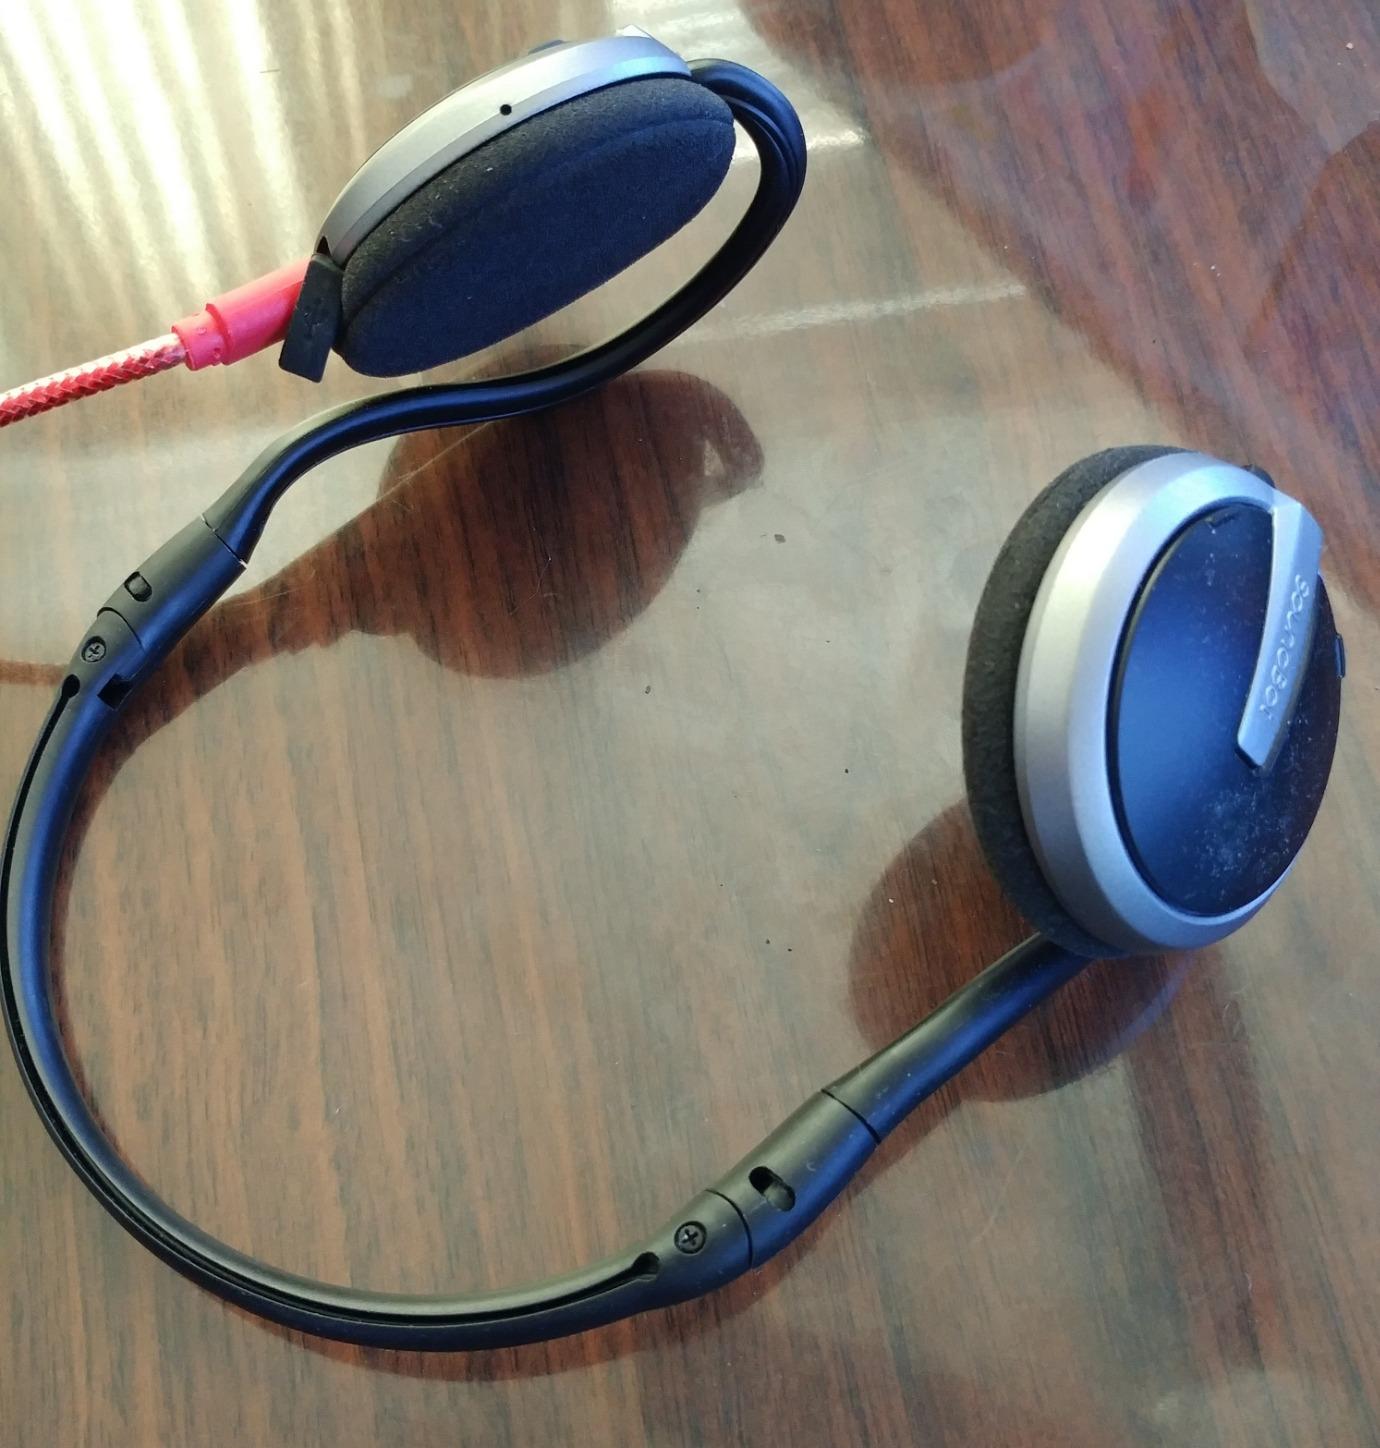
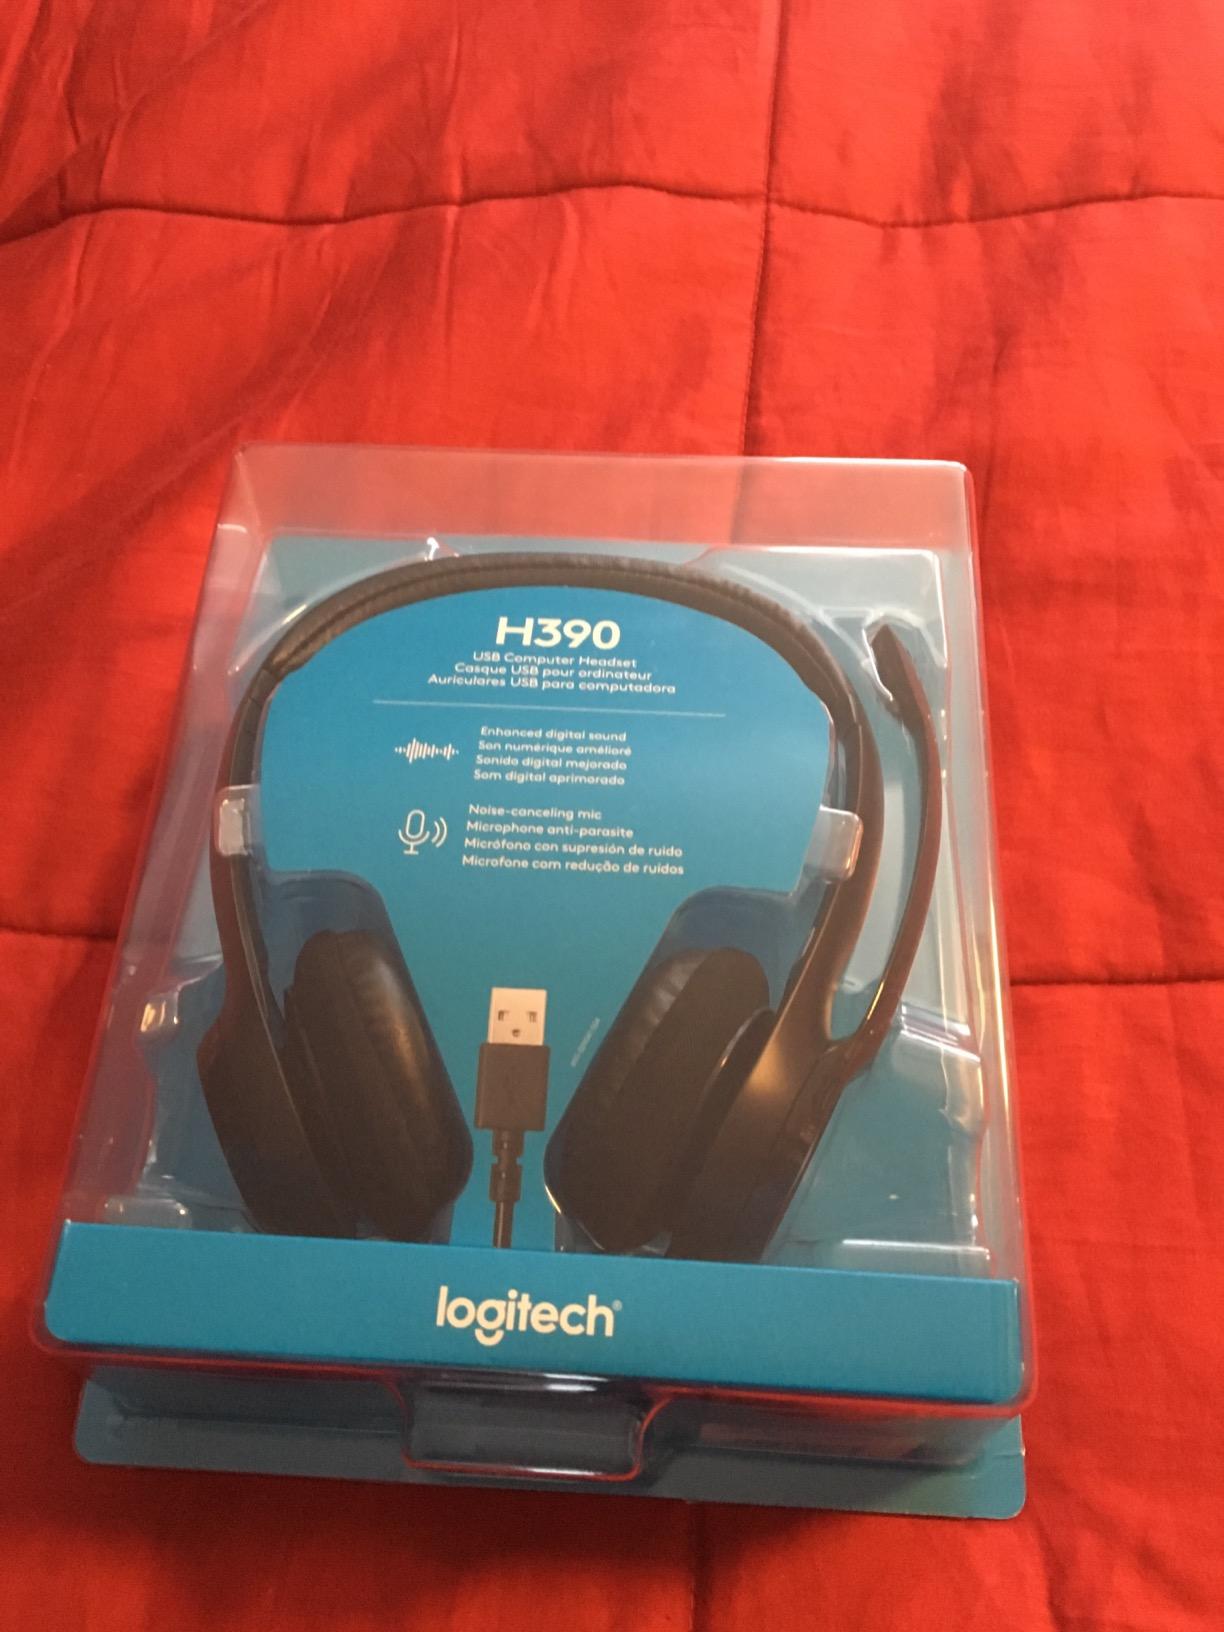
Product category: headphones
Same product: no